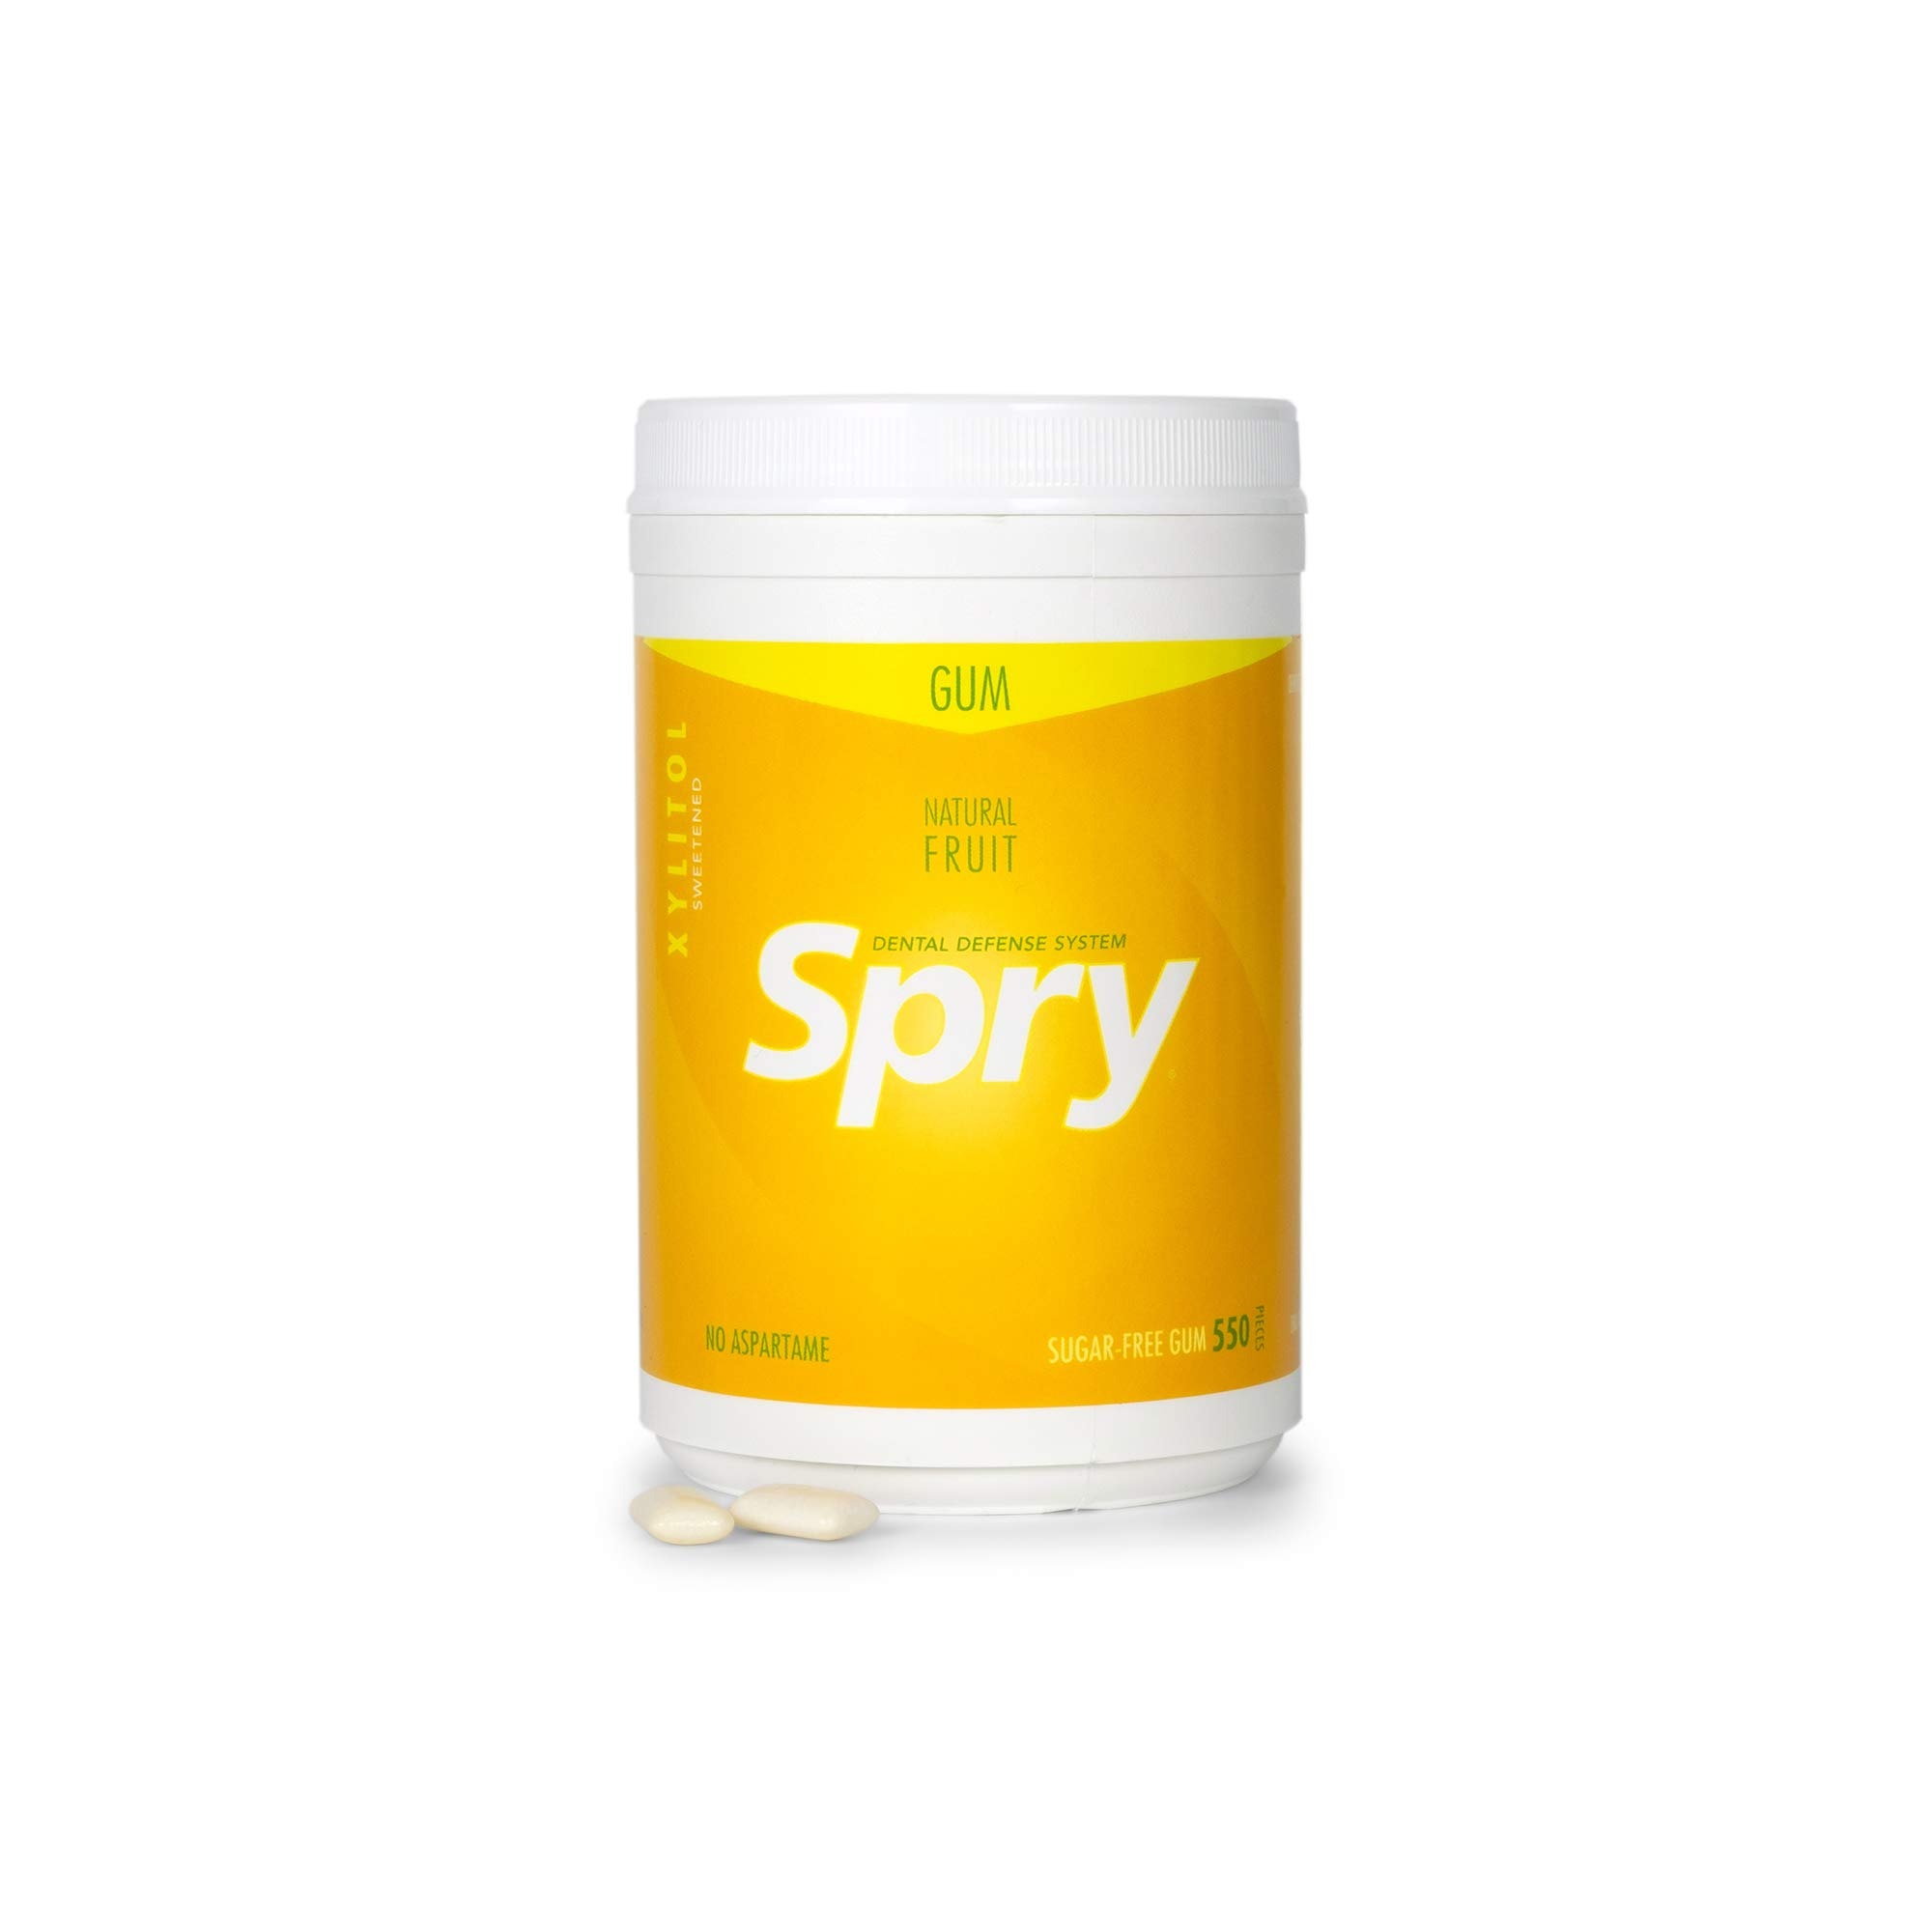
Item Name: Spry Fresh Natural Xylitol Chewing Gum Dental Defense System - Aspartame-Free, Sugar-Free, Non-GMO, Gluten-Free (Fresh Fruit, 550 Count - Pack of 1)
Bullet Point 1: FRESH FRUIT GUM: Spry Fresh Fruit gum will help to keep you breath smelling fresh and is moisturizing for your mouth. It’s the ideal freshen up gum that is also good for your teeth. Our gum is conveniently packed with a screw on lid container so you can stay fresh on the road, at work, or with your friends. Natural Peppermint delivers an irresistible blend of heat and sweet.
Bullet Point 2: IMPROVES TOOTH DENTAL CARE: Clinical studies have shown that the use of xylitol on a daily basis may reduce the risk of tooth decay. Our spry gum is part of an essential dental defense system that may also help fight off cavities. Xylitol is a natural ingredient that inhibits contaminants' ability to stick to your teeth. When contaminants can't stick, they can't colonize. Ask your dentist and hygienist about the amazing benefits of xylitol.
Bullet Point 3: SUGAR FREE XYLITOL GUM: Instead of corn syrup or sugar our gum is made with 100% xylitol. Xylitol sweetener is derived from the fibrous parts of plants, similar in taste to regular organic sugar. We use no filler, flow agents or other sugar additives. Xylitol is a natural sugar that tastes just like real sugar and a great choice when looking for sweeteners and sugar alternatives.
Bullet Point 4: NON-GMO GLUTEN FREE NATURAL GUM: Unlike other packs of gum, Spry gum uses natural ingredients that are Non GMO and gluten free. Spry Xylitol gum is 40% lower in calories than other mint gum that contain regular sugars, but contains the same sweetness. It can be a great choice for using in diabetic foods and snacks, keto friendly foods or used in blood sugar support supplements.
Bullet Point 5: FIGHTS BAD BREATH: Use daily after meals and between normal brushes. For best results use Spry Fresh Fruit Gum with Spry Coolmint Toothpaste and Spry Coolmint Oral Rinse for a fresh breath. Spry Fresh Fruit Chewing Gum can help prevent bad breath caused by a poor pH balance, dry mouth, and the lack of saliva. Chewing xylitol gum after meals can increase your saliva output and help neutralize the acids that cause bad breath.
Product Description: Clinical trials have shown the benefits of chewing gum sweetened with Xylitol after meals and snacks. Xylitol is a five-carbon sugar alcohol that has nearly identical taste and bulk to table sugar (sucrose), but with amazing dental benefits! Not only does it have fewer calories and less effect than sucrose, but it also has the added benefit of inhibiting the creation of acid in the mouth. This minimizes the damage done to your teeth, as well as allows your teeth to heal (remineralize) at a faster rate. Xylitol also has a low glycemic index of 7, compared to sugar’s level of 83. It is recommended that you chew a piece of xylitol gum after every meal or snack for maximum benefit to your teeth as it may reduce the risk of decay in the tooth. Xylitol is recommended by dentists, medical doctors, periodontists, pediatricians, and many health organizations and health professionals worldwide as a sweetener for anyone concerned with dental health, upper respiratory health, and sugar consumption, in general. Products sweetened with xylitol create an unwelcome environment for contaminants; study after study has shown that they simply do not stick well to teeth in a xylitol-rich environment.
Value: 550.0
Unit: Count

Price: 40.14